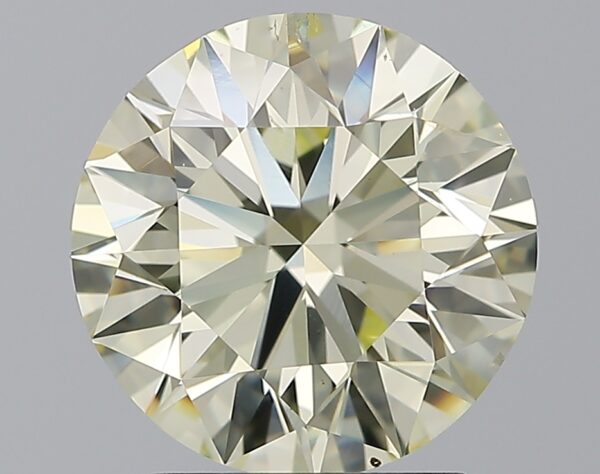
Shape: round
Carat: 2.5
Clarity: SI1
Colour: U-V
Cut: EX
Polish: EX
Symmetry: VG
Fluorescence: M
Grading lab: GIA
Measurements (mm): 8.6 x 8.68 x 5.42